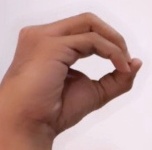
ASL sign: O